Nikolay Kobozev

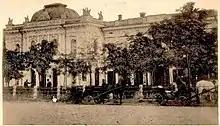
Berdiansk Winter Theater in 1900-1905.

He built the city cemetery and the Saint Nicolas church (no longer in existence) at his own expense. He was one of the participants in the construction of the Berdiansk Cathedral of the Ascension and the city park. In 1852 he built two stone houses in Yeysk one for an orphanage and the other for the police.